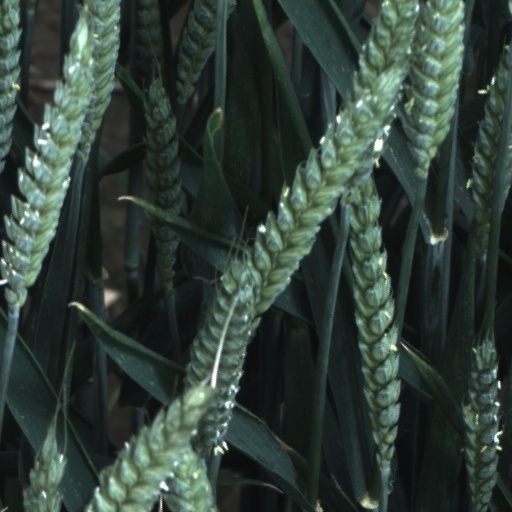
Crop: wheat